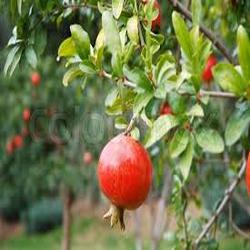
Label: Pomegranate